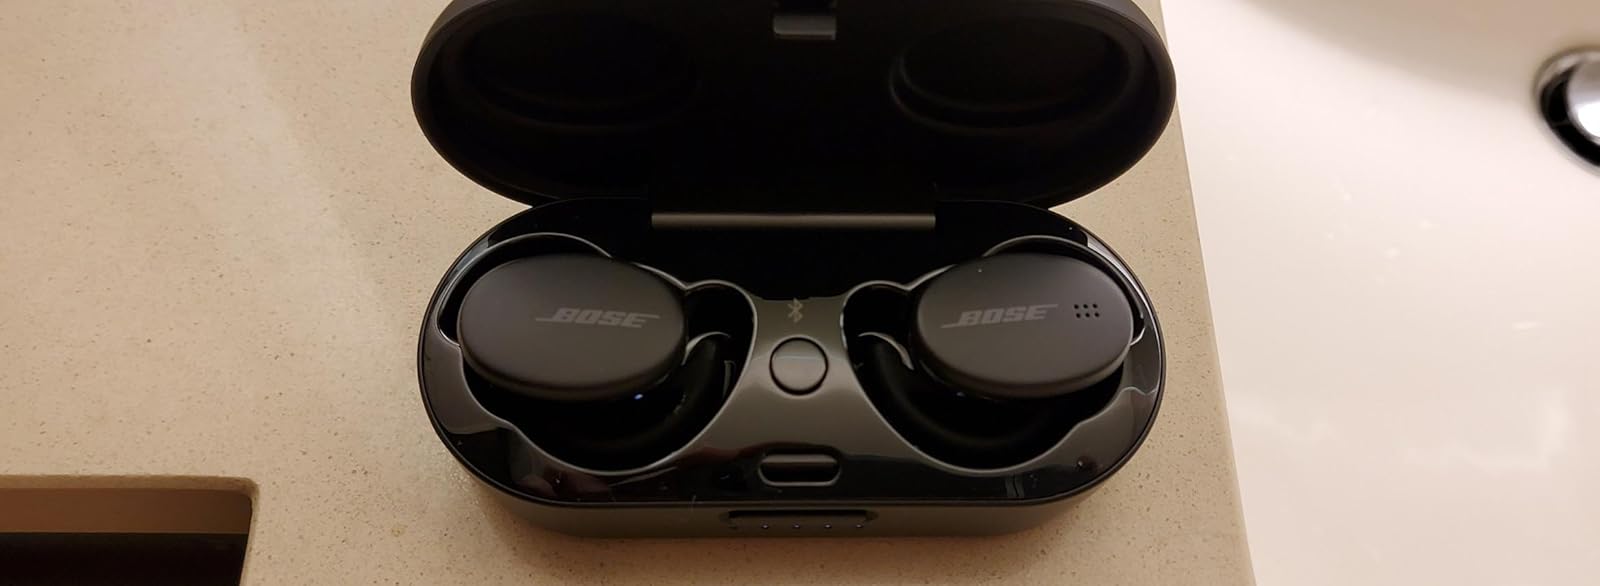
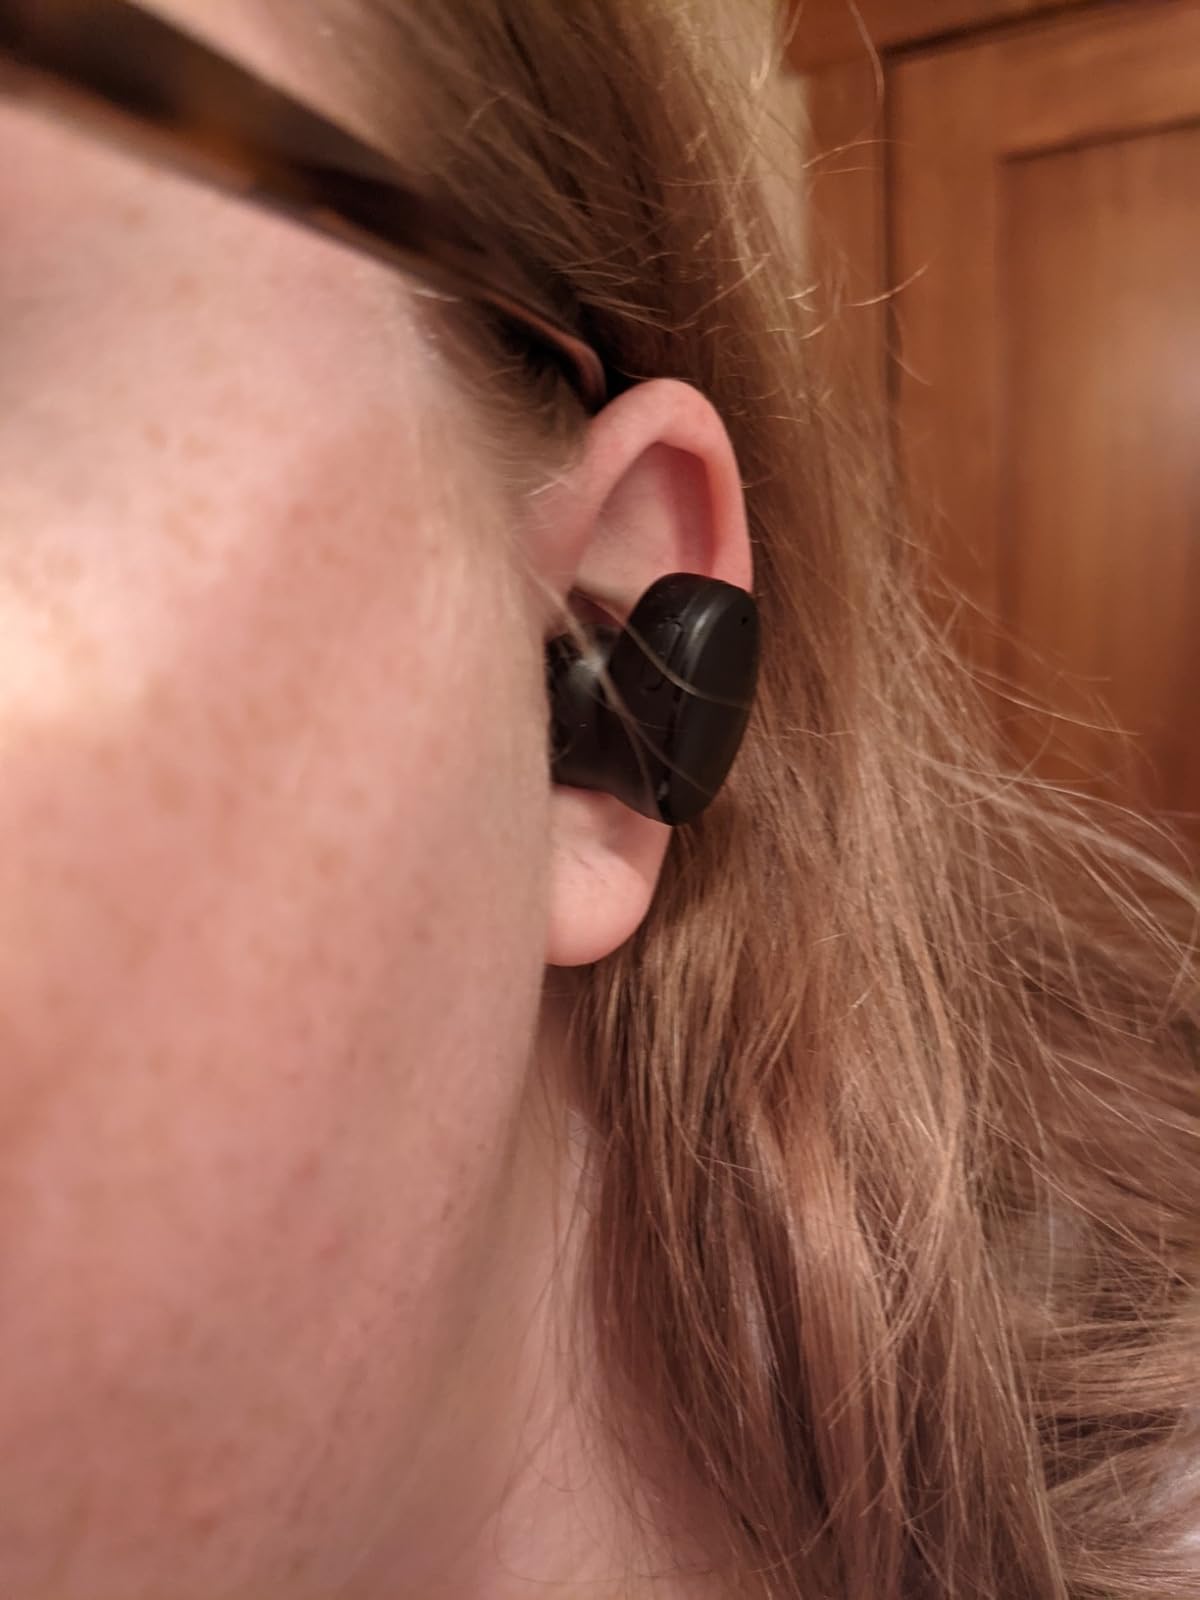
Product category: earbuds
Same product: no